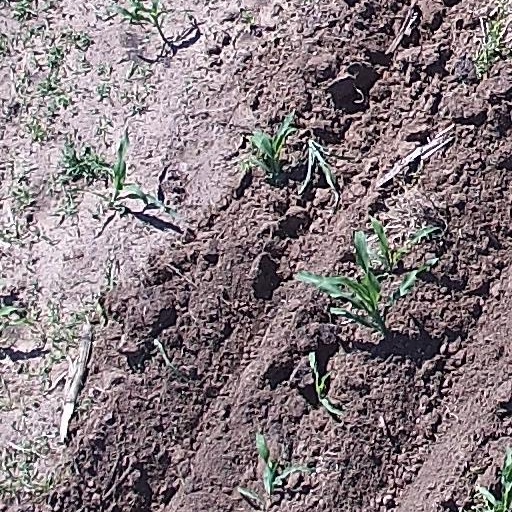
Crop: maize; corn